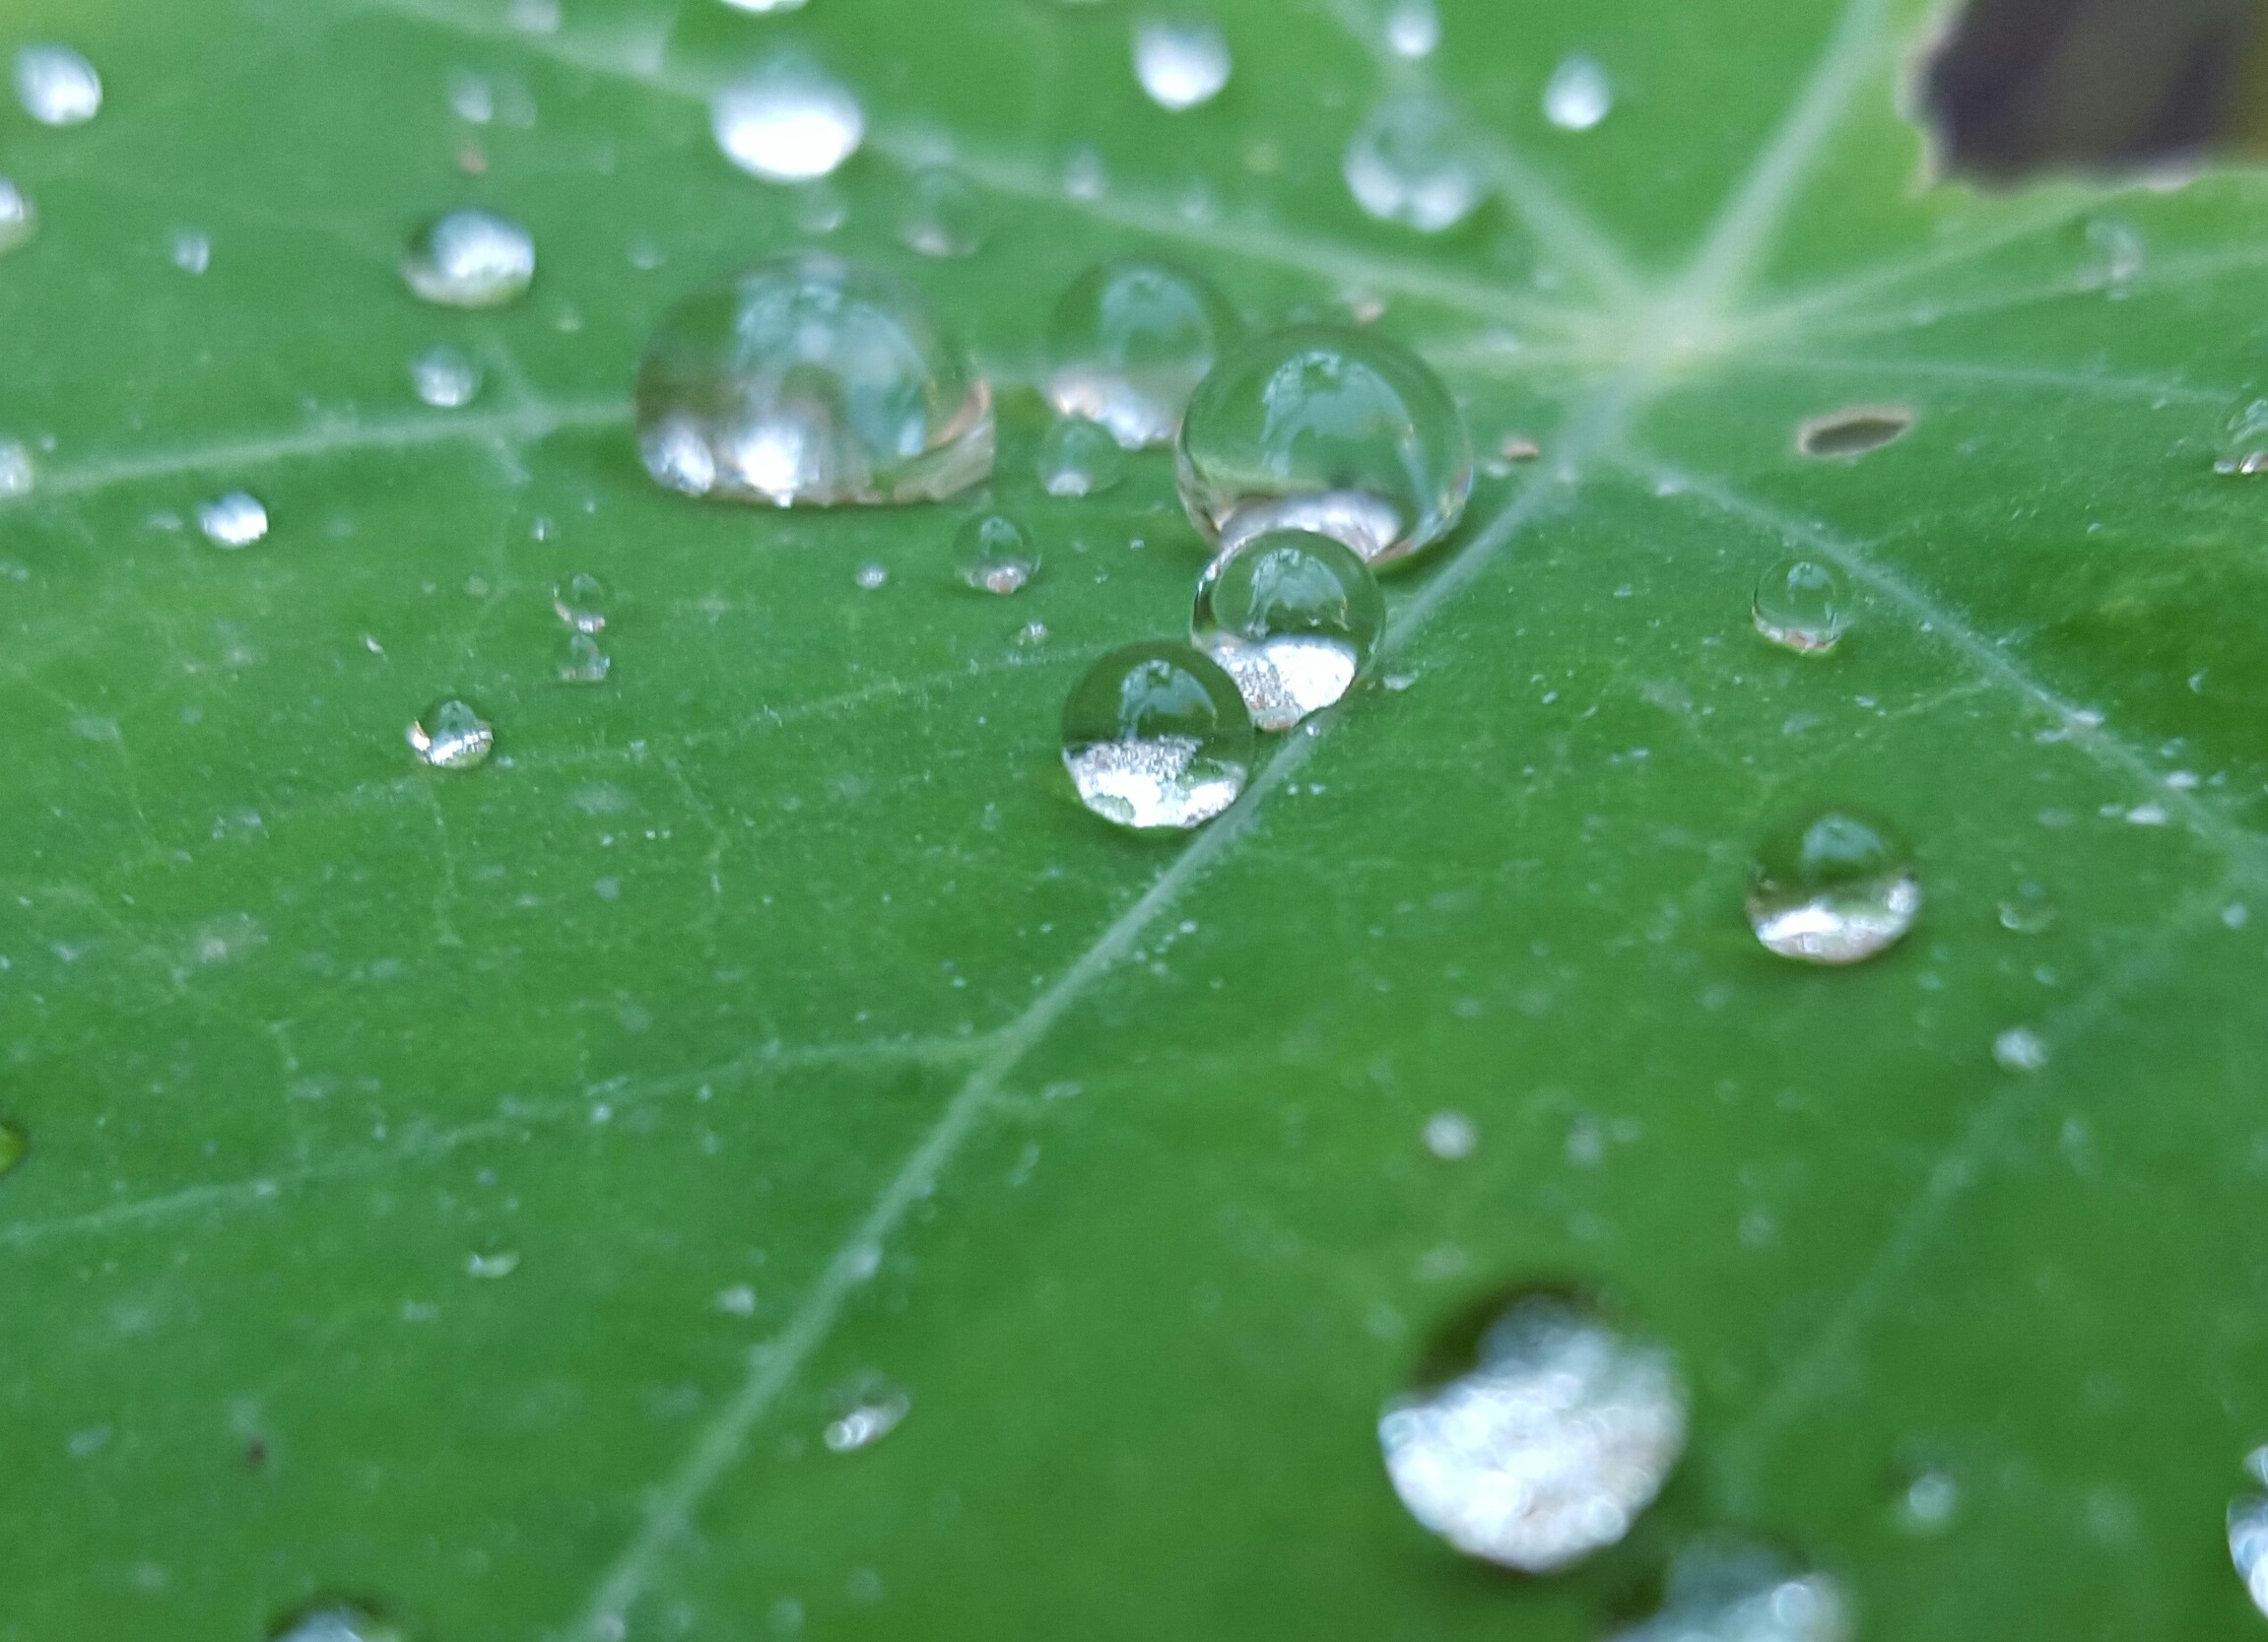
water, nature, grass, drop, dew, plant, lawn, leaf, flower, petal, green, botany, flora, close up, moisture, macro photography, annual plant, plant stem